Perry Saturn

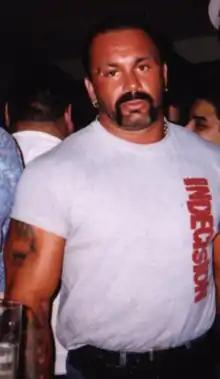
Saturn in 1998

Perry Arthur Satullo (born October 25, 1966) is an American retired professional wrestler known by his ring name, Perry Saturn. Since debuting in 1990, Saturn wrestled for promotions including Extreme Championship Wrestling (ECW), World Championship Wrestling (WCW), the World Wrestling Federation (WWF, now WWE) and Total Nonstop Action Wrestling (TNA). He is a former ECW World Tag Team Champion, WCW World Tag Team Champion, WCW World Television Champion, WWF European Champion and WWF Hardcore Champion.